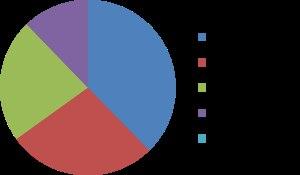
La planète Jupiter possède 79 satellites naturels connus, dont 72 confirmés et numérotés, parmi lesquels 57 sont nommés. C'est la deuxième planète du système solaire avec le plus grand nombre de satellites naturels individuels observés tout juste derrière Saturne qui en compte maintenant 82.